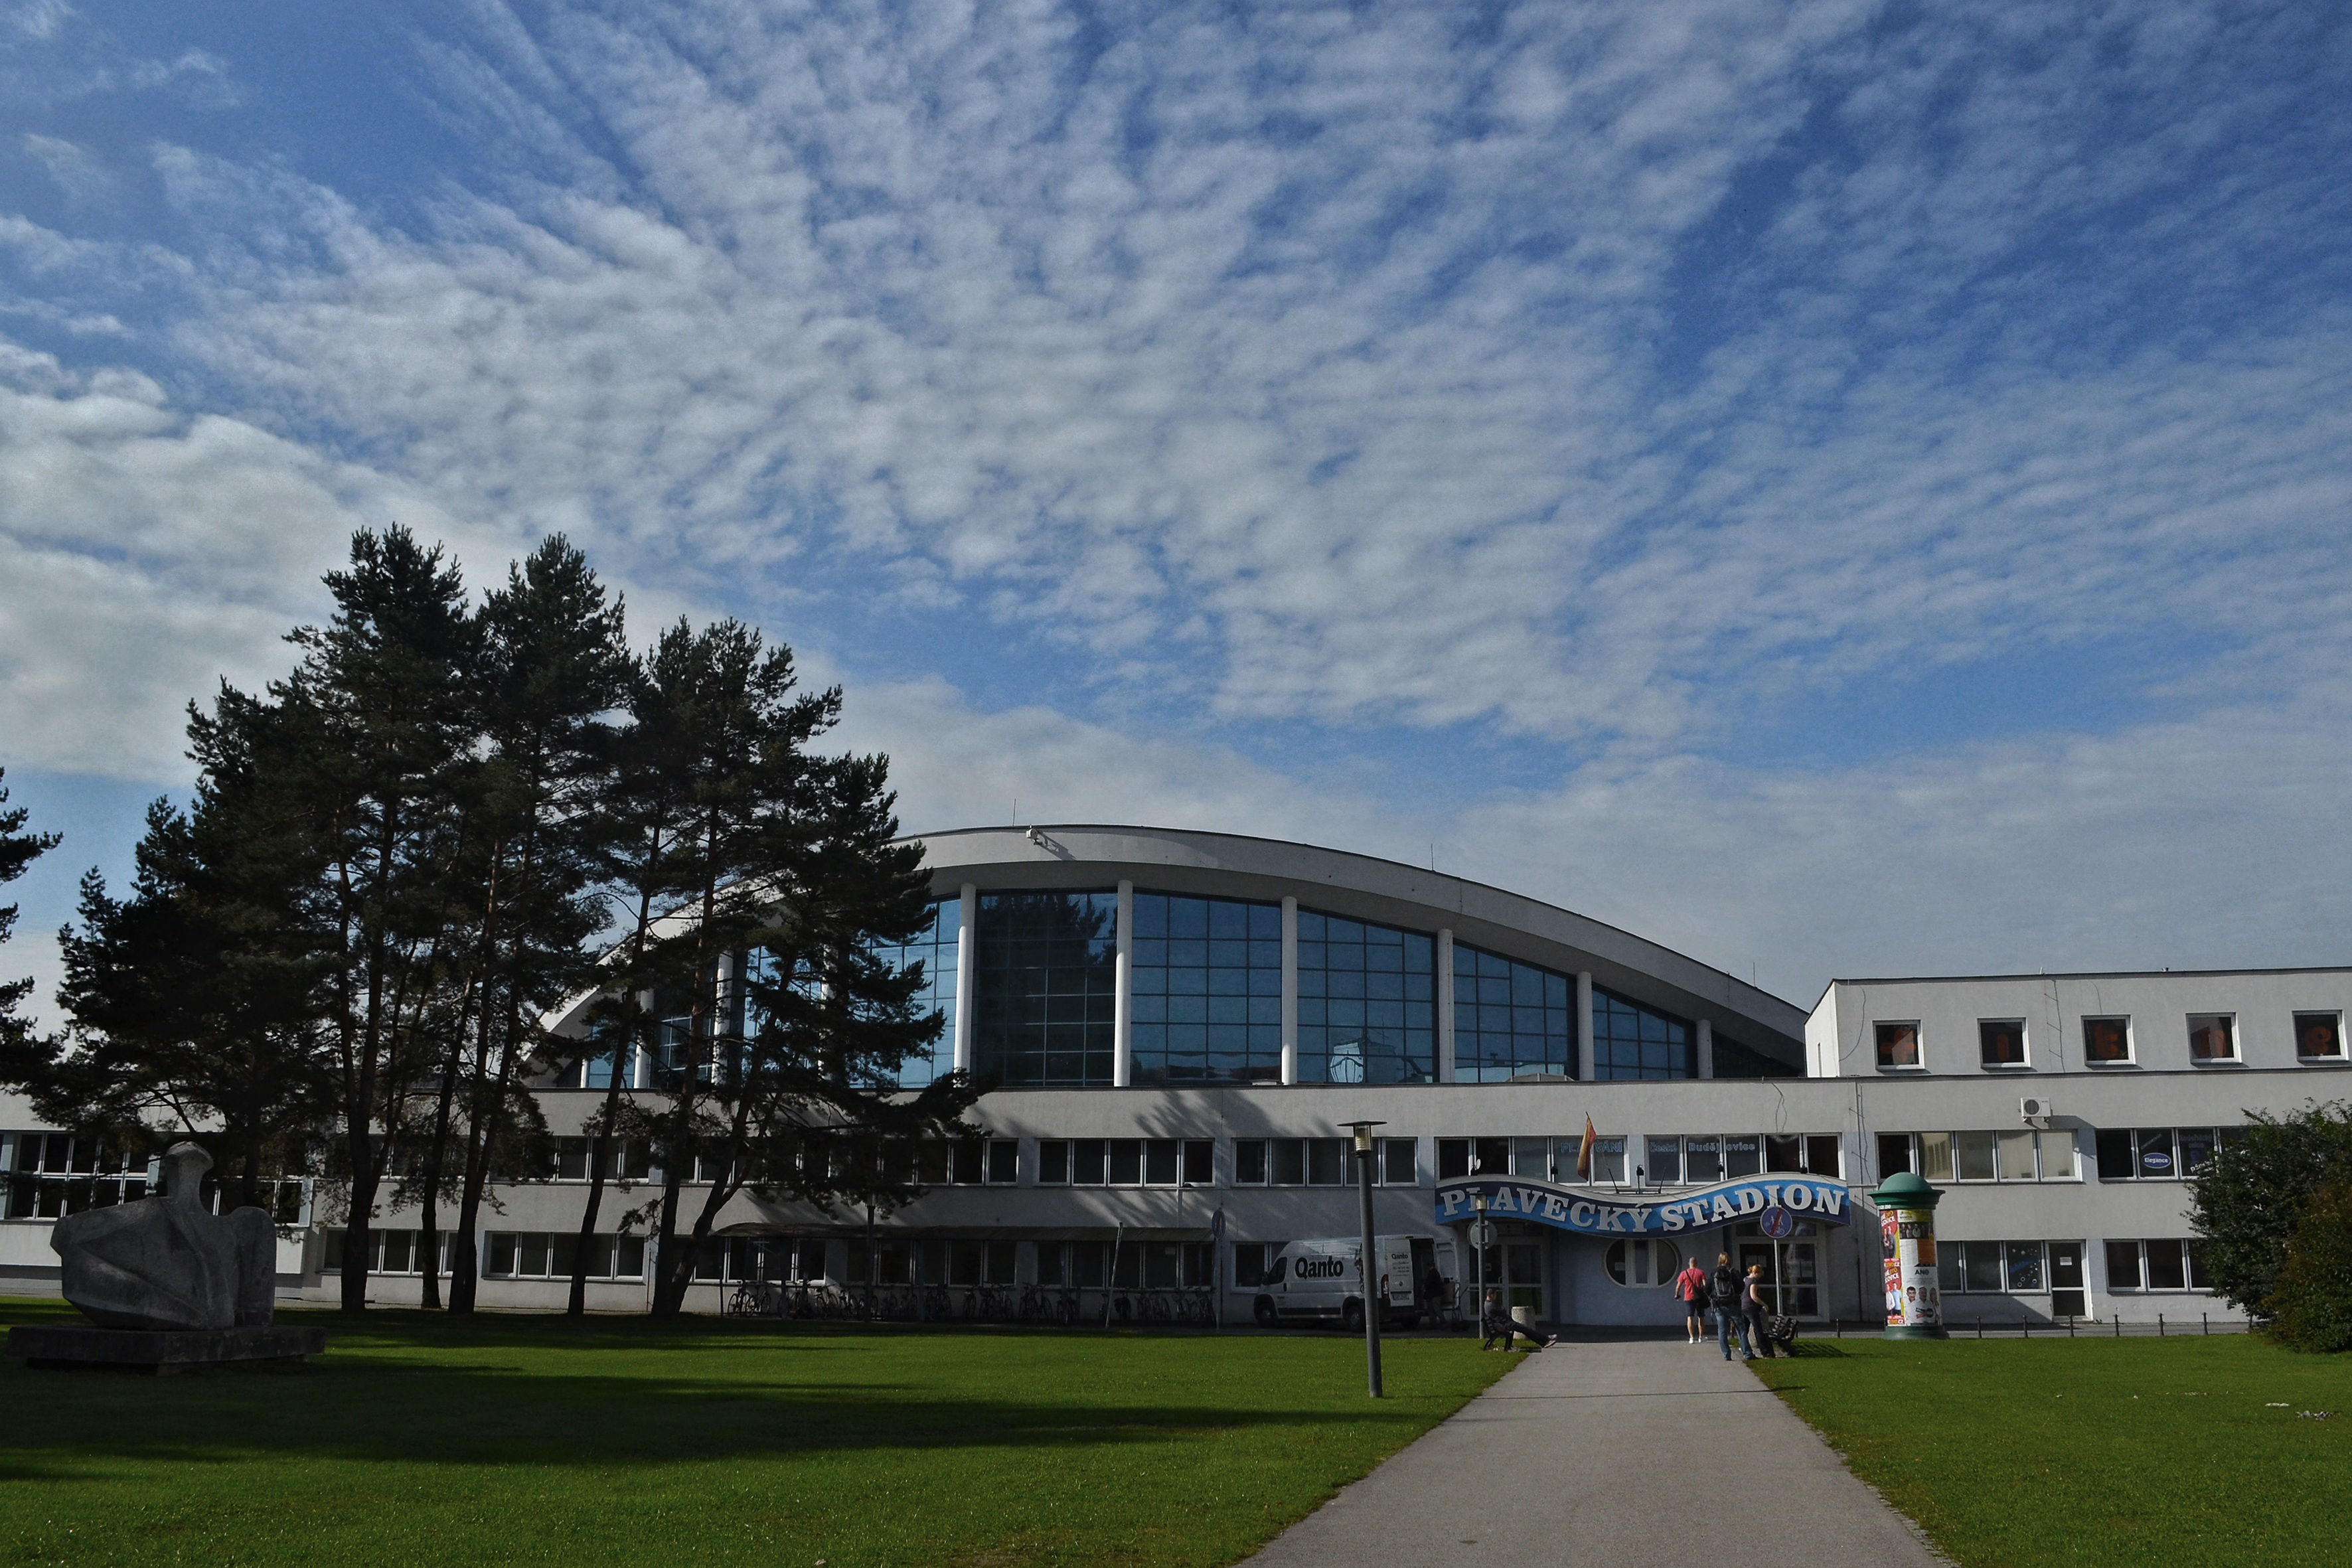
nature, grass, architecture, structure, building, city, heaven, swimming pool, contrast, stadium, trees, estate, bohemia, headquarters, czech budejovice, residential area, sport venue